Eye injuries during general anaesthesia

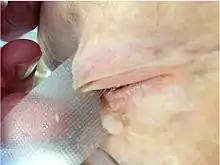
Tape being removed off eye

Rolls of tapes are often “laying around” the operating theatre or kept in health care workers' pockets.